Lithuanian Activist Front

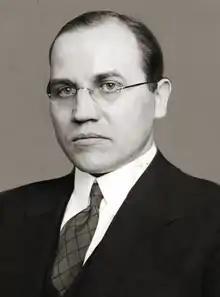
Kazys Škirpa, one of the main founders of LAF

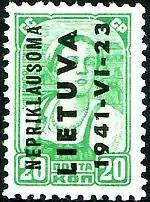
Soviet poststamp with LAF overprint "Independent Lithuania 1941 06 23"

But the Nazis had no interest in an independent Lithuania and General feldmarschall Walther von Brauchitsch issued a directive on June 26, 1941 to the commander of Army Group North under which "small armed Lithuanian